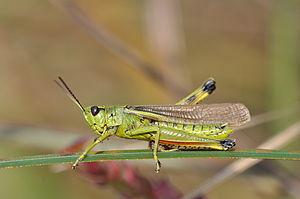
La liste ci-dessous recense les 55 espèces de criquets et de sauterelles observées en Bretagne. Le territoire considéré correspond aux départements de la Bretagne historique, soit les Côtes-d'Armor, le Finistère, l’Ille-et-Vilaine, la Loire-Atlantique et le Morbihan.